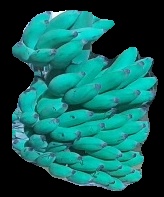
Variety: elakki-bale
Grade: grade2